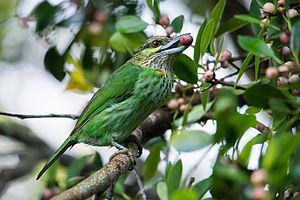
Le Barbu grivelé est une espèce d'oiseaux de la famille des Megalaimidae dont l'aire de répartition s'étend de la Thaïlande, au Laos, au Cambodge, au Viêt Nam et au sud de la Chine.